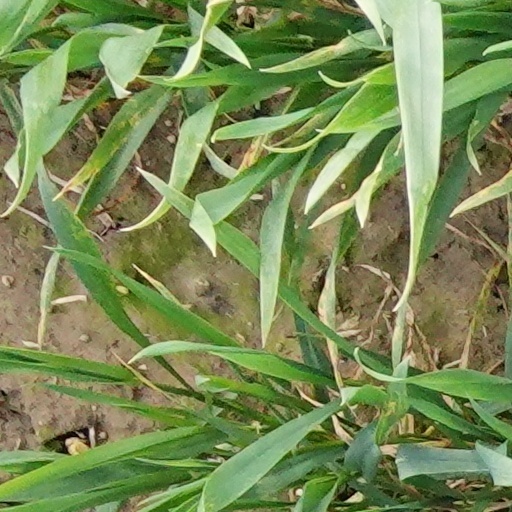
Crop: wheat